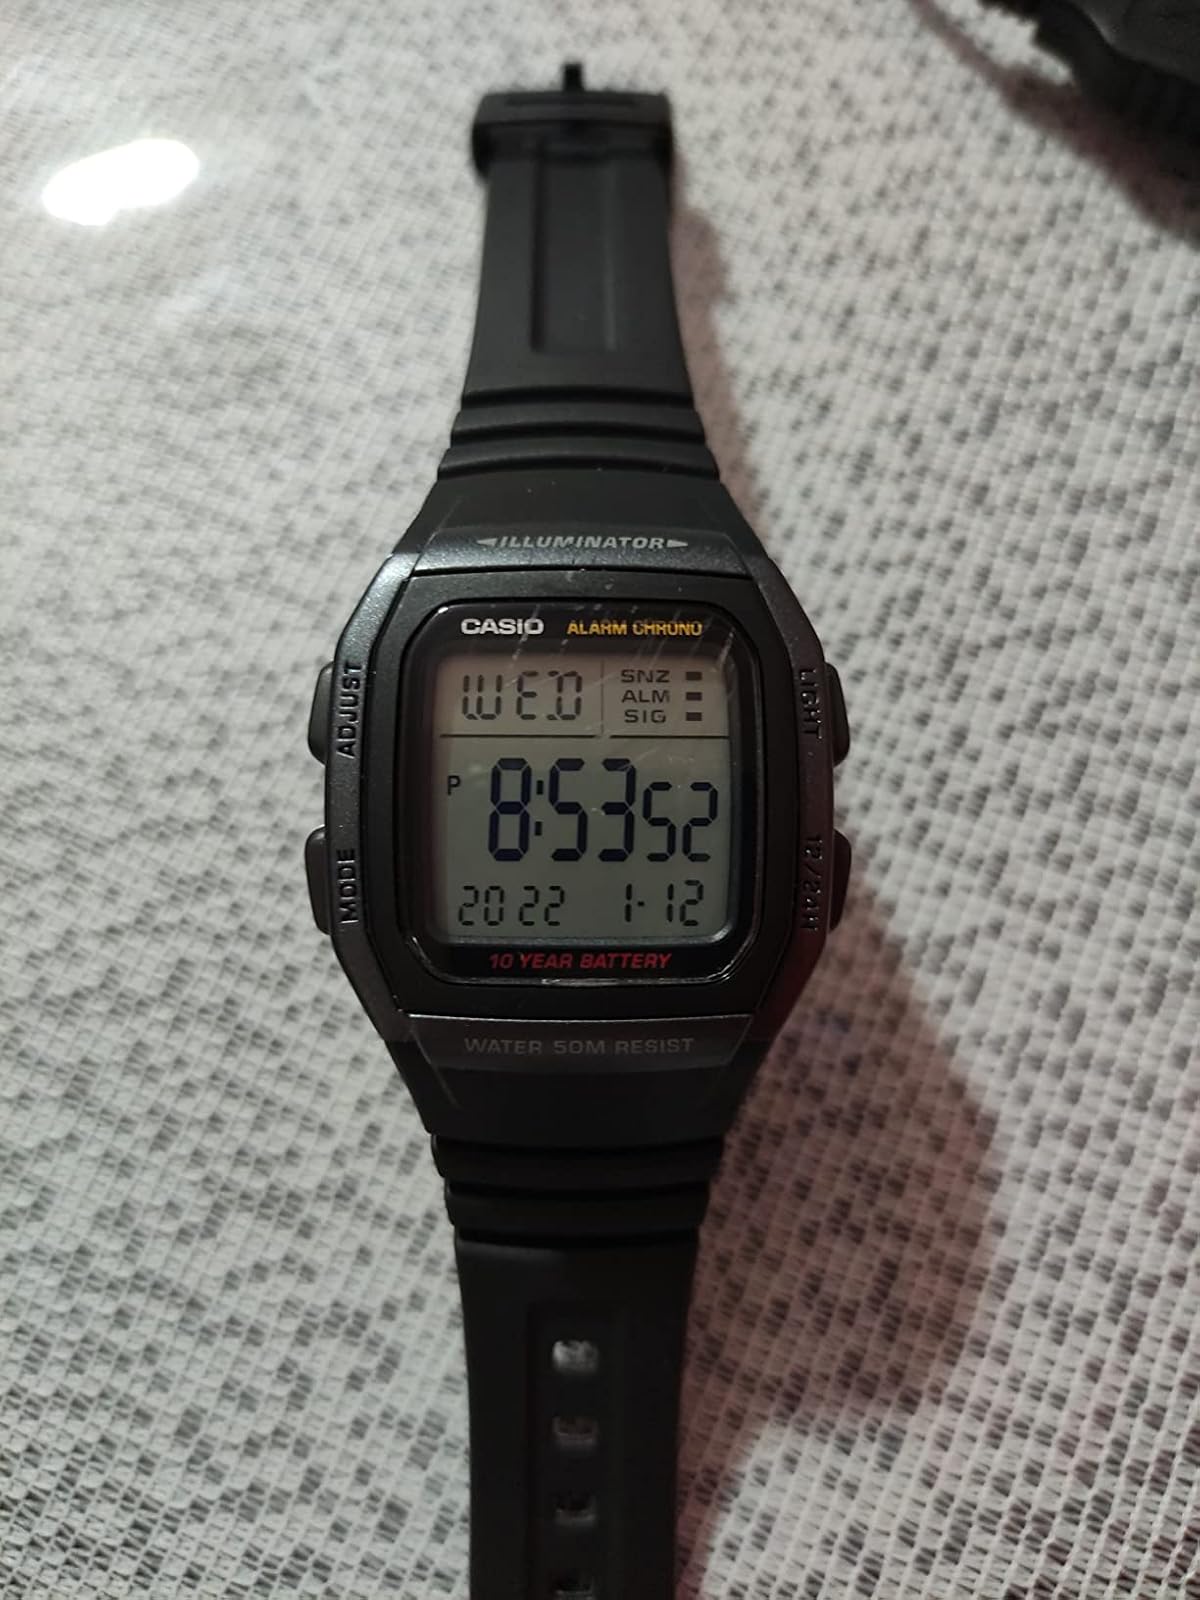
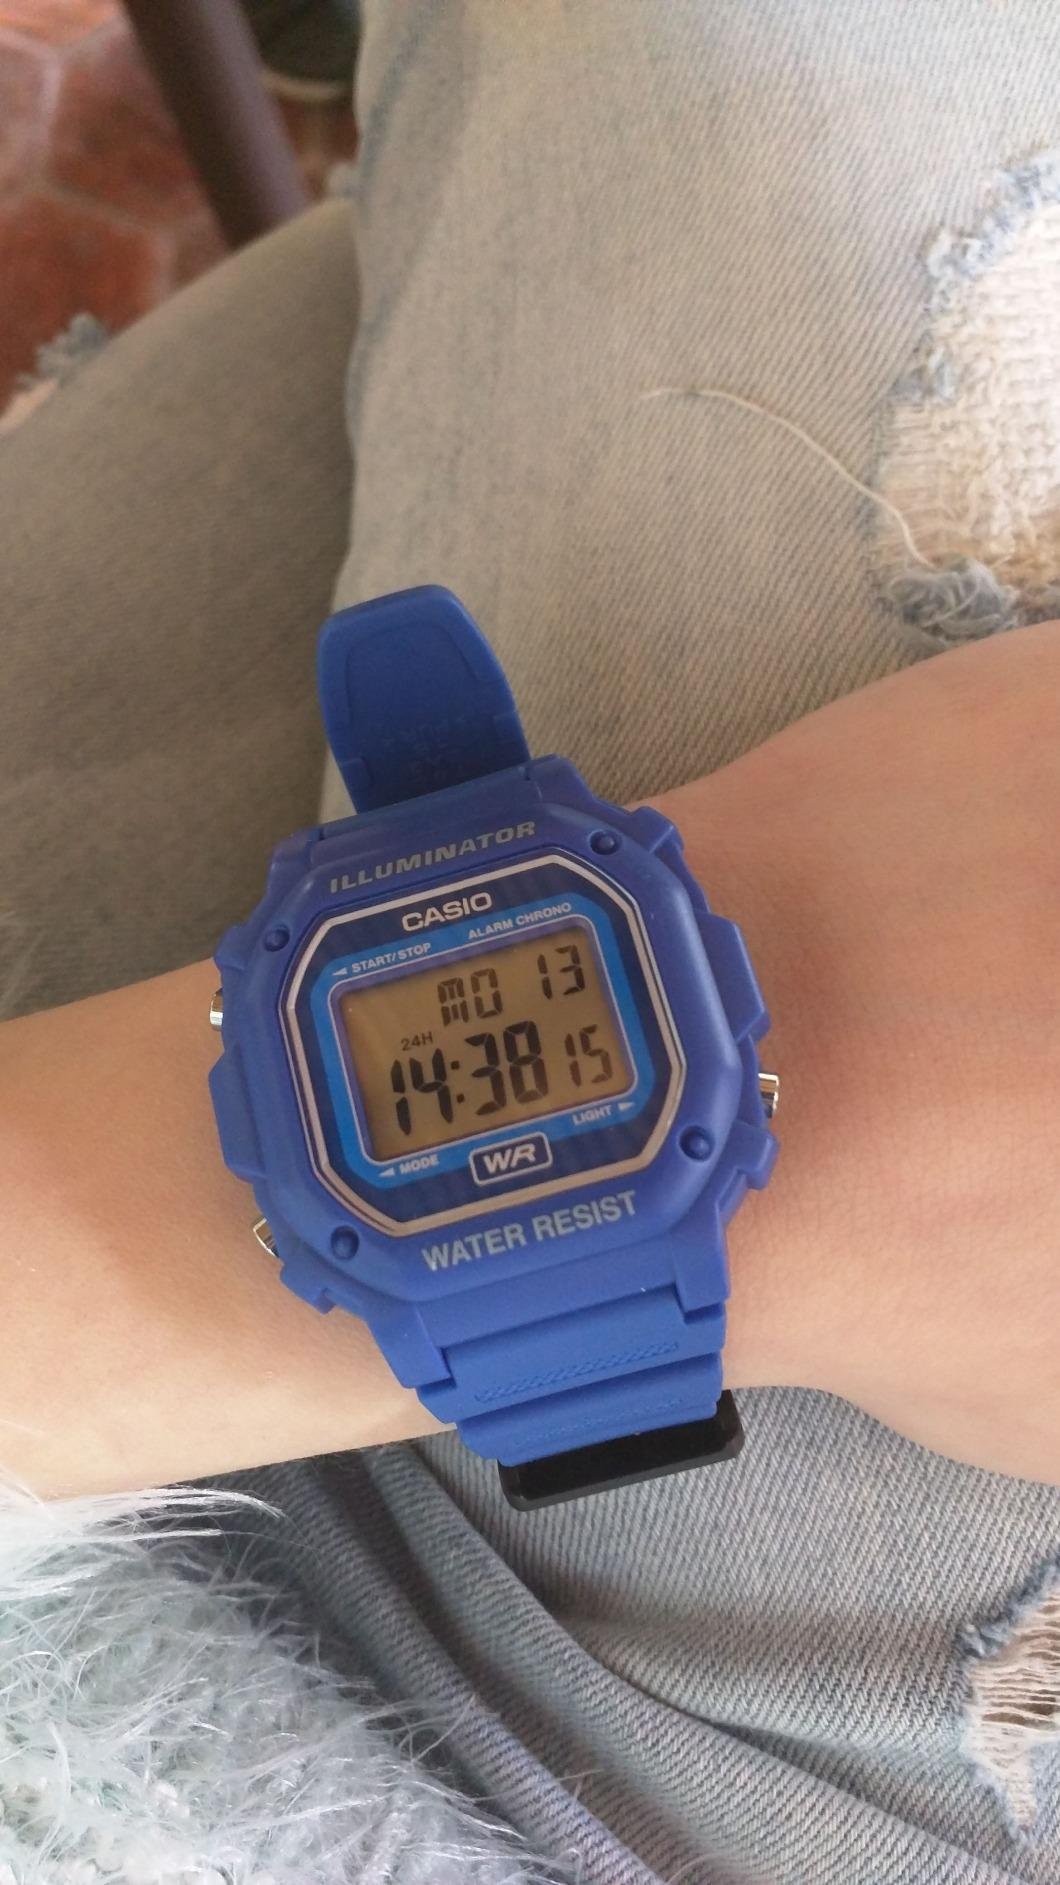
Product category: accessories_watch
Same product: no